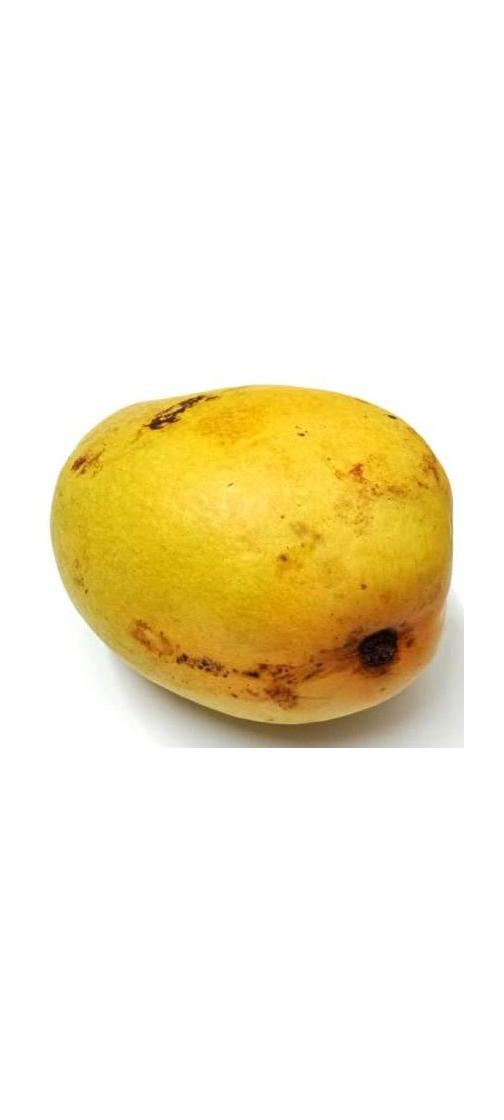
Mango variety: Bari-11